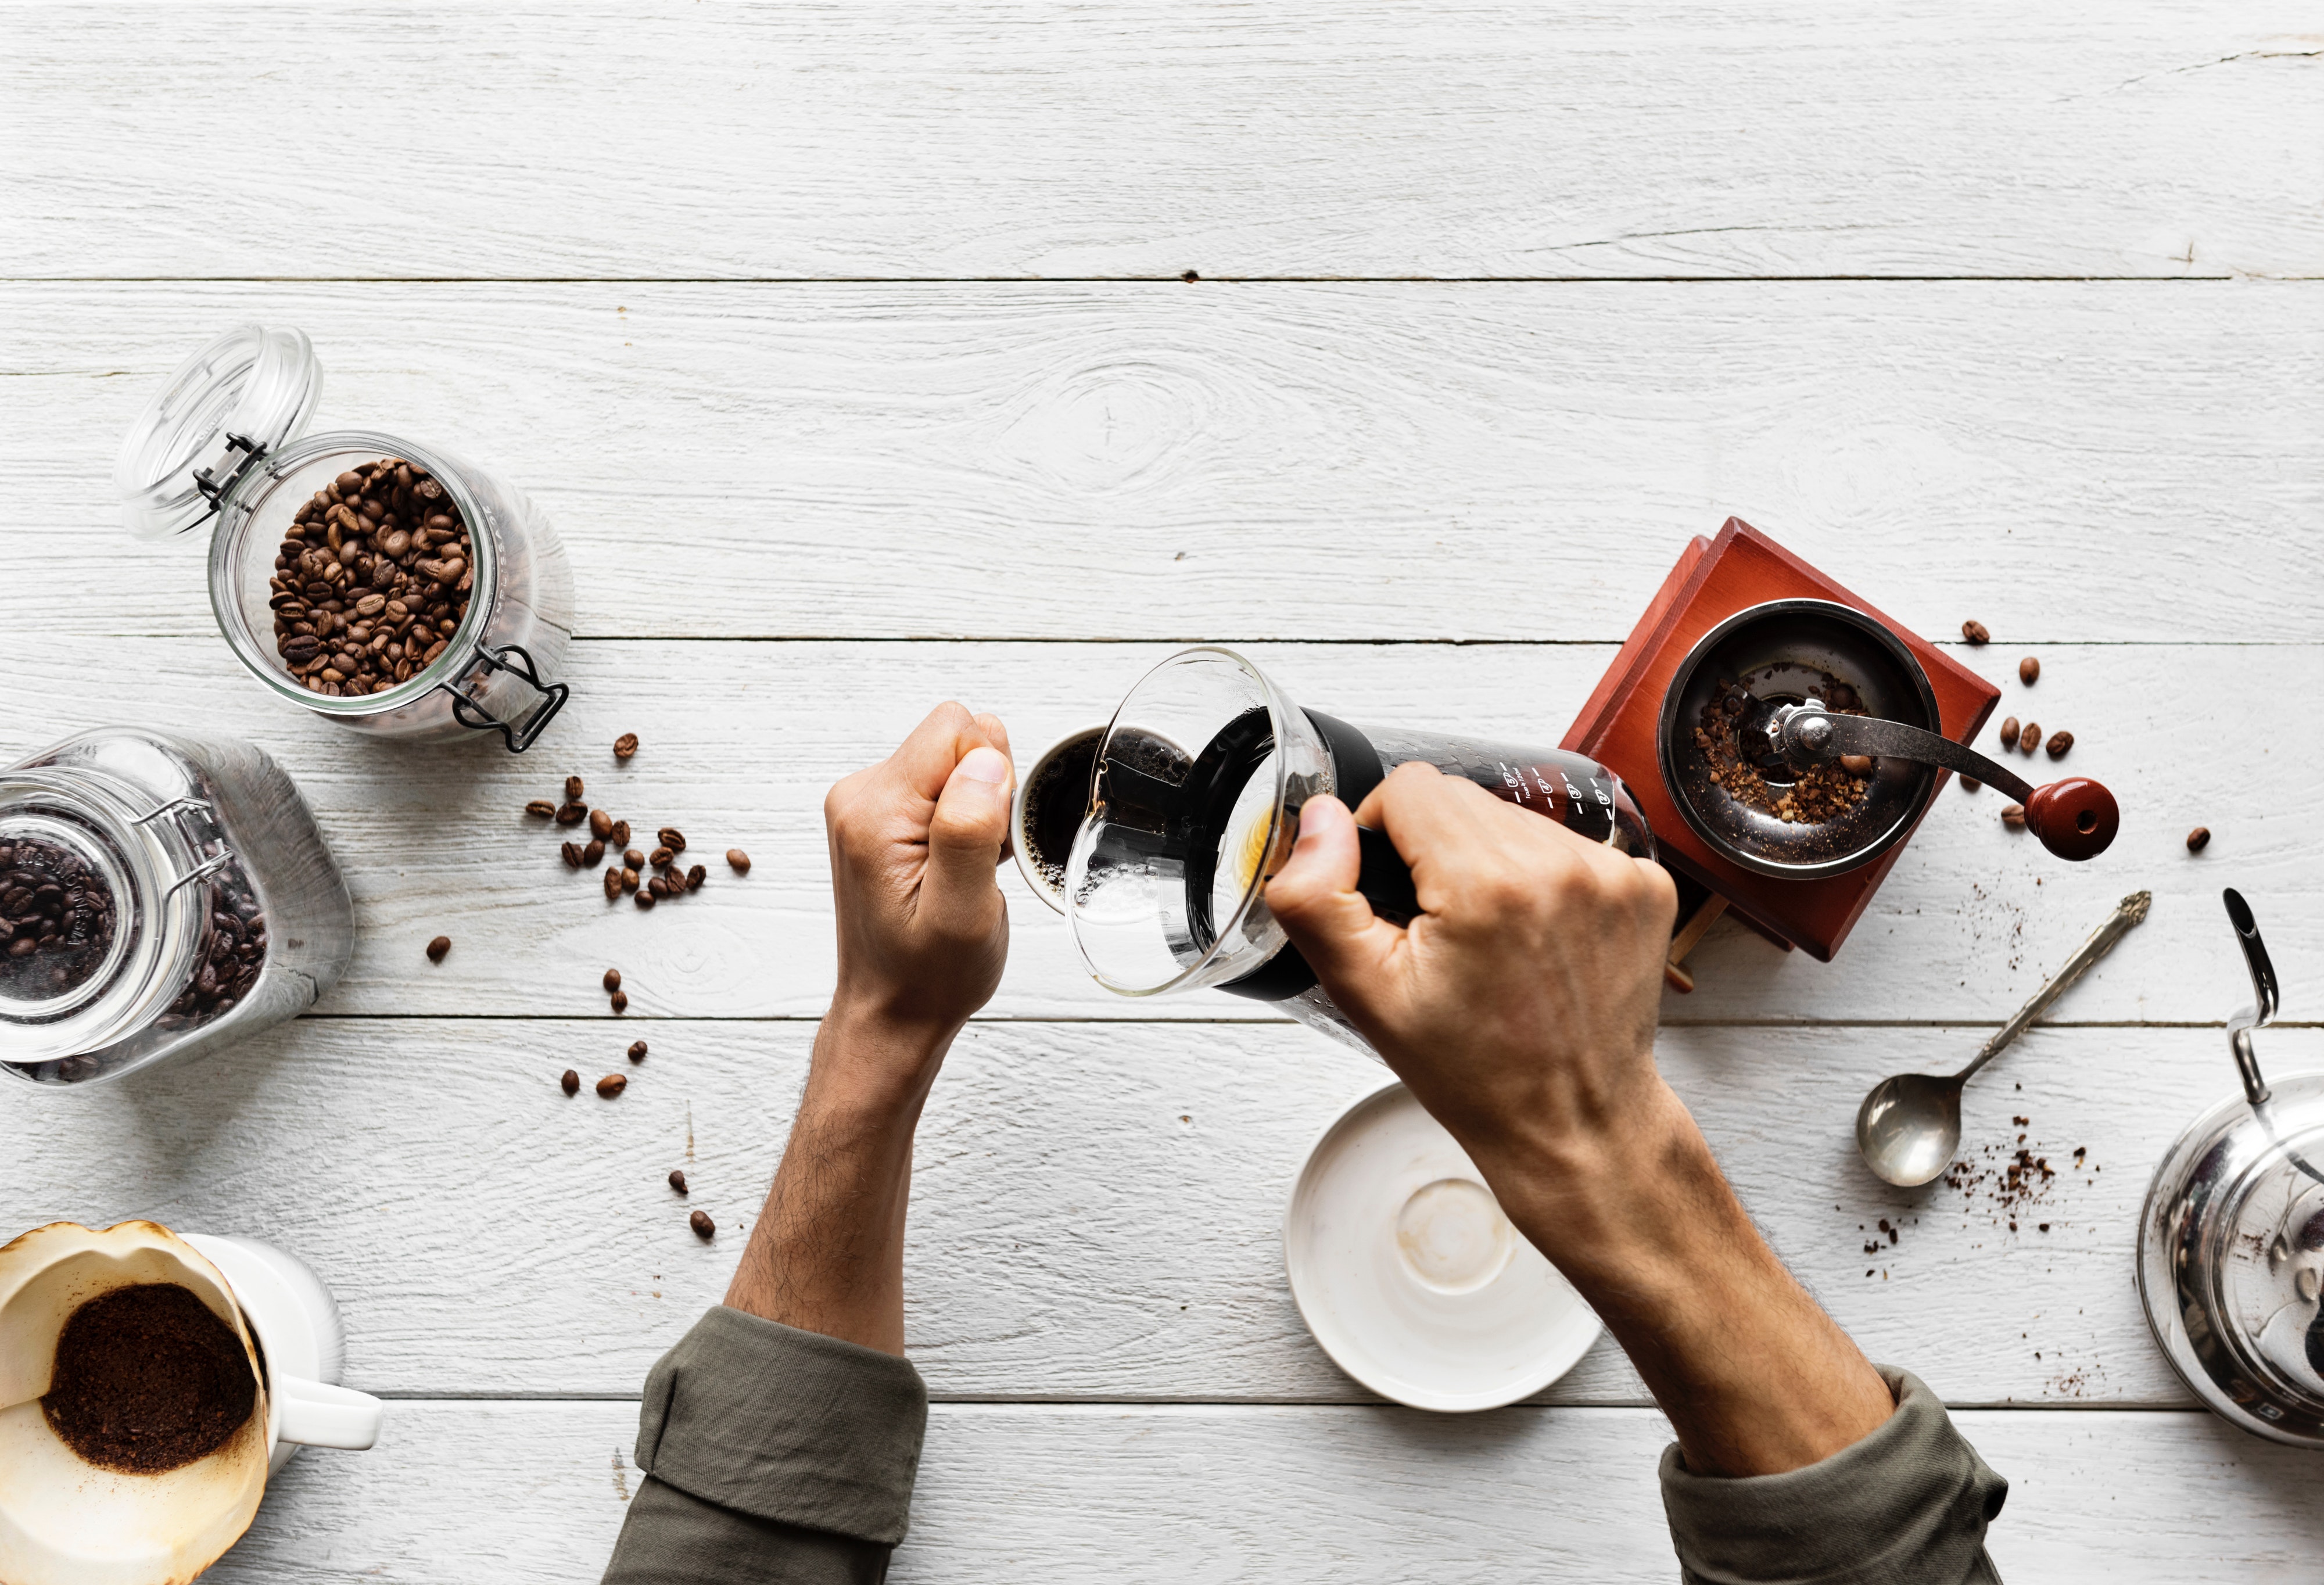
barista, beans, brew, cafe, caffeine, coffee, coffee beans, cup, drink, flatlay, grinder, mug, pour, pouring